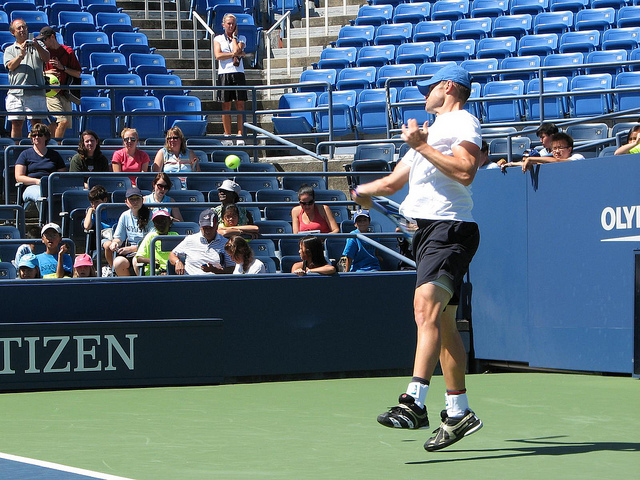
một người đàn ông đang nhảy lên để đánh quả bóng tennis